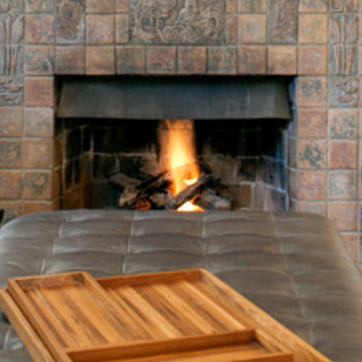
Material: other